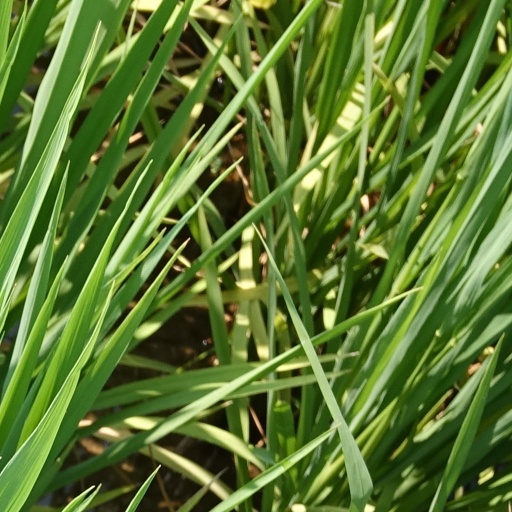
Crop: rice